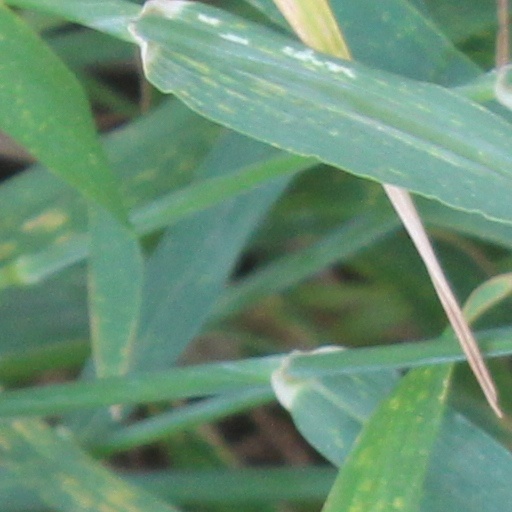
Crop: wheat